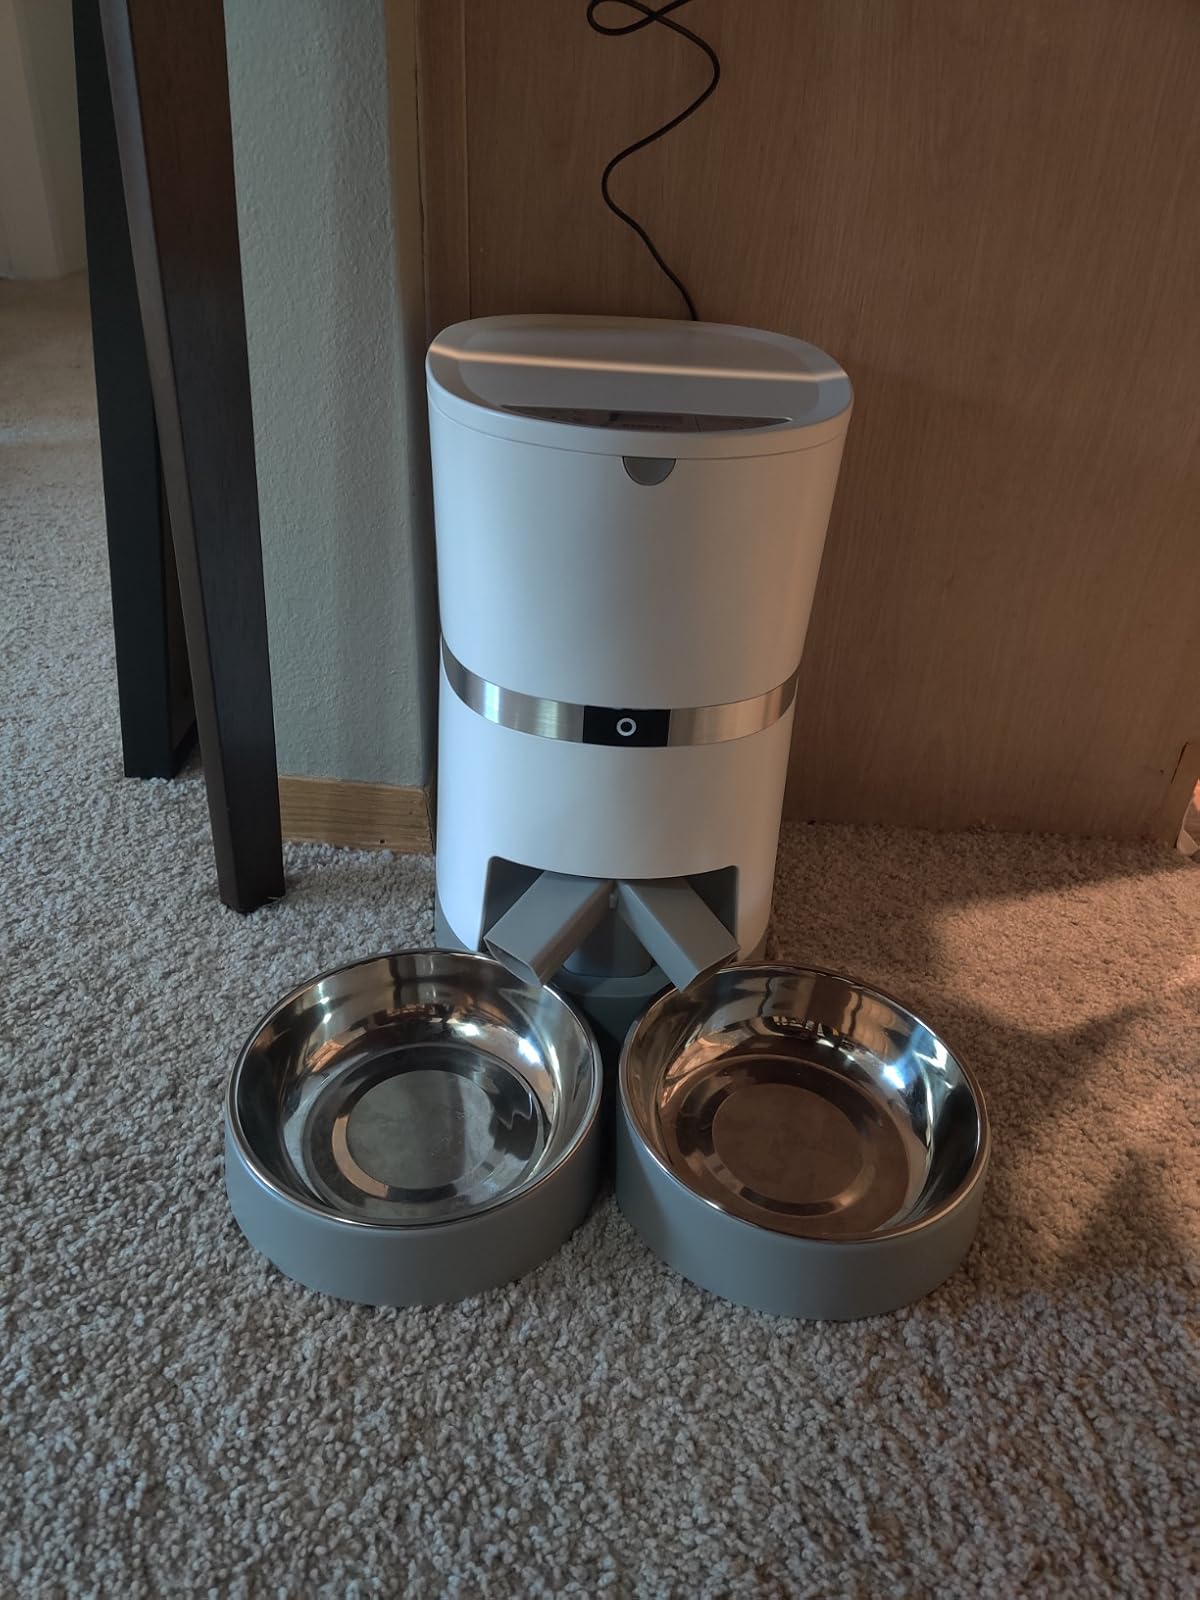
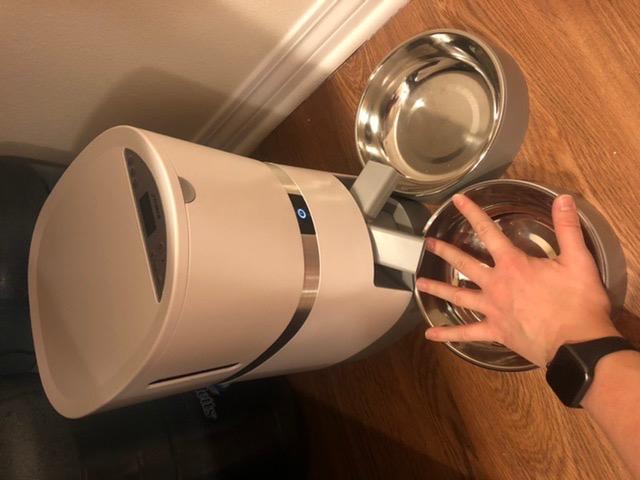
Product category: items_feeder
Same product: yes